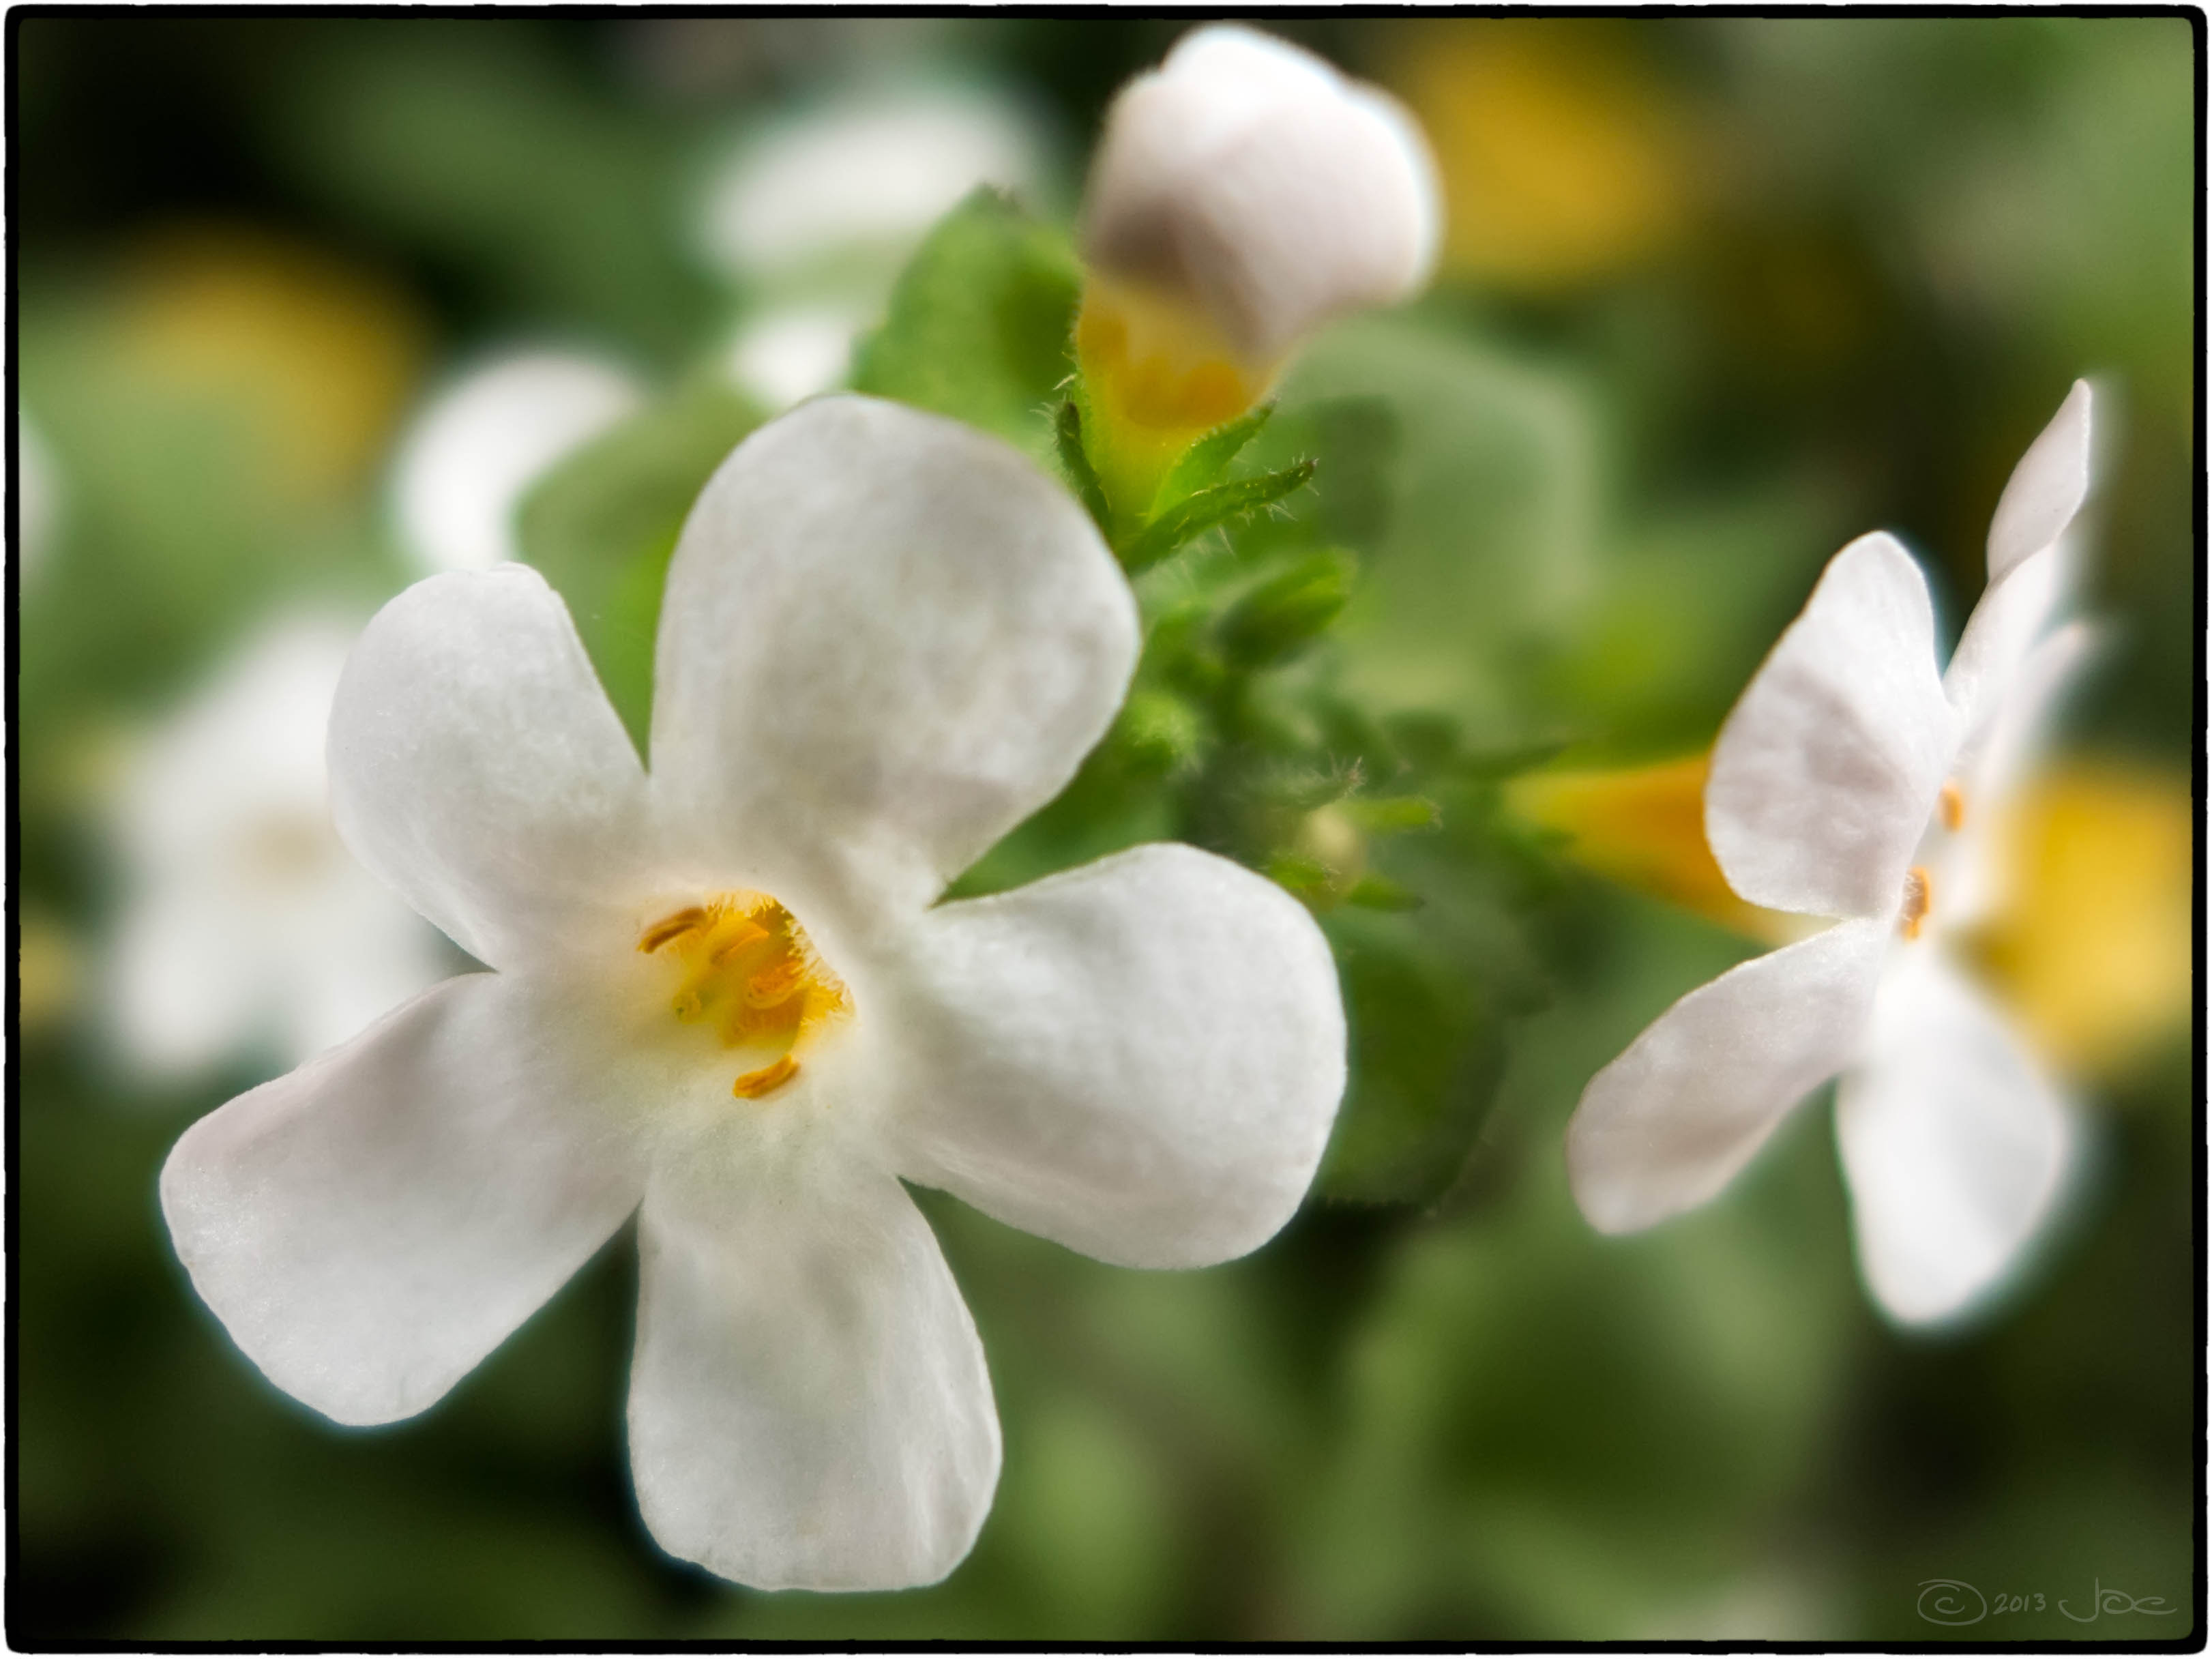
branch, blossom, plant, flower, petal, botany, flora, wildflower, flowers, close up, lumix, panasonic, dmc, lx7, panasoniclumixdmclx7, sutera, cordata, macro photography, jasmine, flowering plant, land plant, violet family